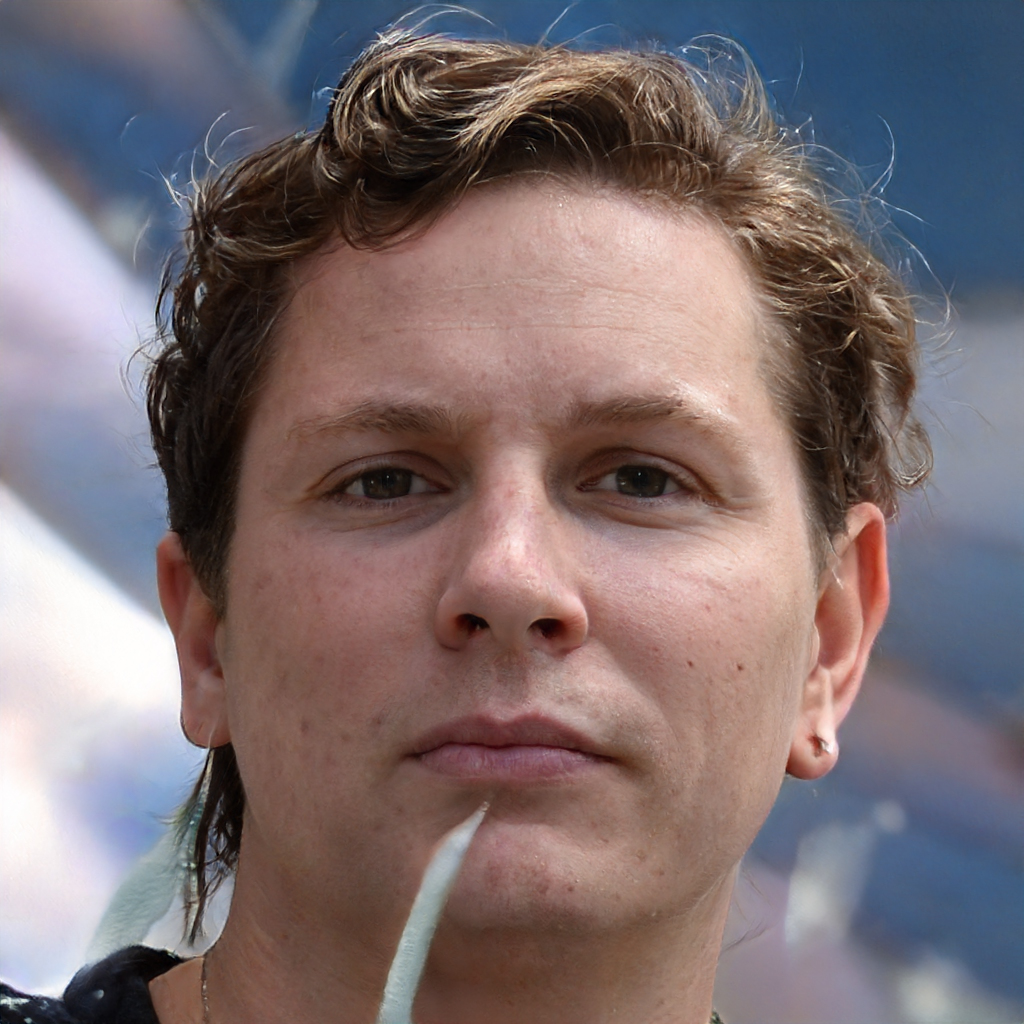
Gender: Male